Chick House

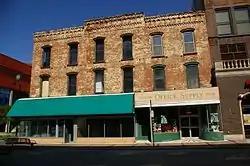

The Chick House is a former hotel building constructed in 1857 in the city of Rockford, Illinois, United States. The building's construction was financed by three Rockford citizens and it operated as a hotel from its opening until 1951. The hotel was purchased by Thomas Chick in 1888 and he renamed it from the Griggs House to the Chick House. In 2004 the city of Rockford purchased two-thirds of the building and made some modifications to the structure. The building is a mesh between the Greek Revival and Italianate styles and feature simple ornamentation that contrasts with a neighboring building. The Chick House is a Rockford Landmark and was listed on the U.S. National Register of Historic Places in 1997.